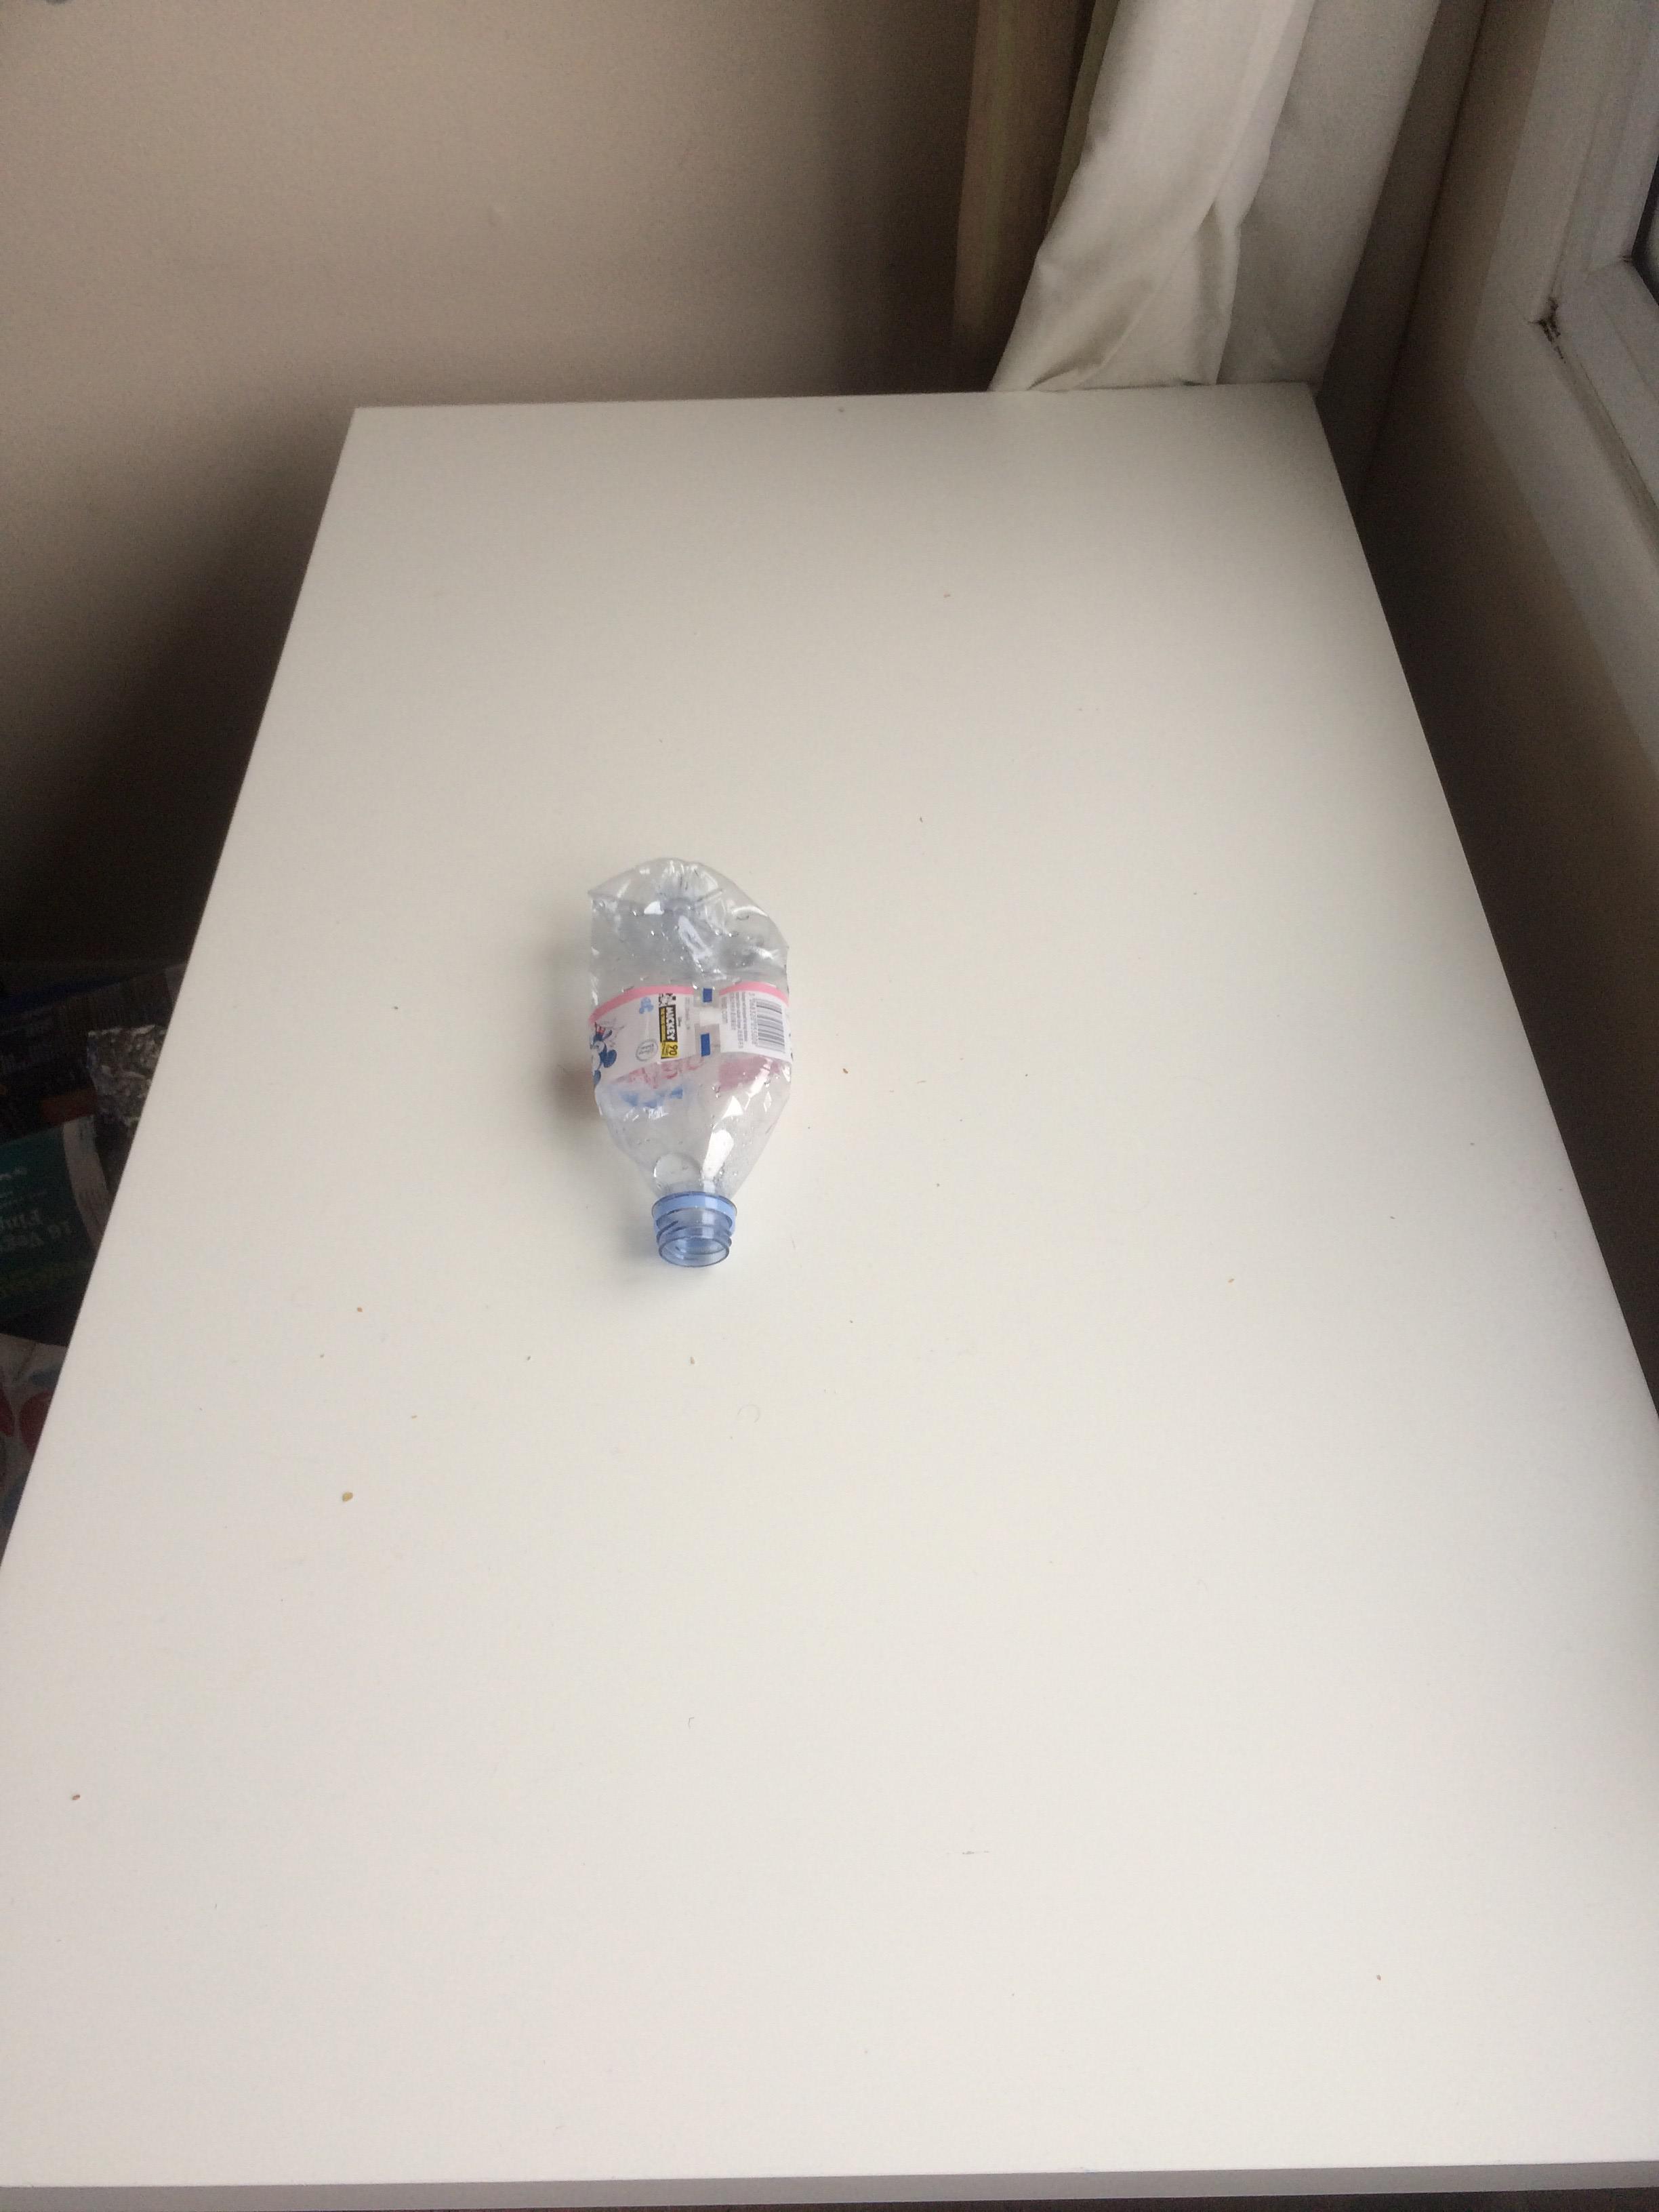
Object: Clear plastic bottle (Bottle)